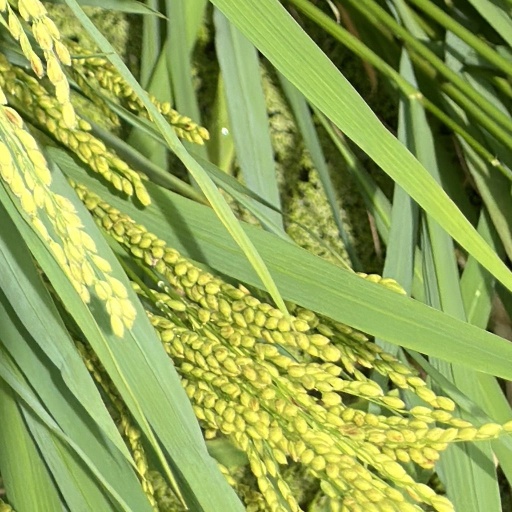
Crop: rice